Prince Rupert of the Rhine

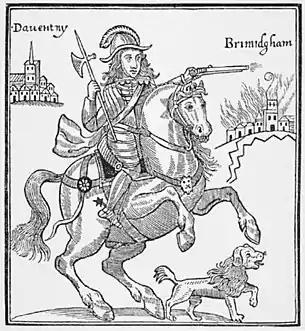
The picture centres on Rupert riding a horse, with his pet dog beneath him. Rupert is holding a small pike and firing a pistol, and is clad in armour. On the left is a small representation of the town of Daventry; on the right a depiction of Birmingham, ablaze.

After Edgehill, Rupert asked Charles for a swift cavalry attack on London before the Earl of Essex's army could return. The King's senior counsellors, however, urged him to advance slowly on the capital with the whole army. By the time they arrived, the city had organised defences against them. Some argue that, in delaying, the Royalists had perhaps lost their best chance of winning the war, although others have argued that Rupert's proposed attack would have had trouble penetrating a hostile London. Instead, early in 1643, Rupert began to clear the South-West, taking Cirencester in February before moving further against Bristol, a key port. Rupert took Bristol in July with his brother Maurice using Cornish forces and was appointed governor of the city. By mid-1643, Rupert had become so well known that he was an issue in any potential peace accommodation—Parliament was seeking to see him punished as part of any negotiated solution, and the presence of Rupert at the court, close to the King during the negotiations, was perceived as a bellicose statement in itself.